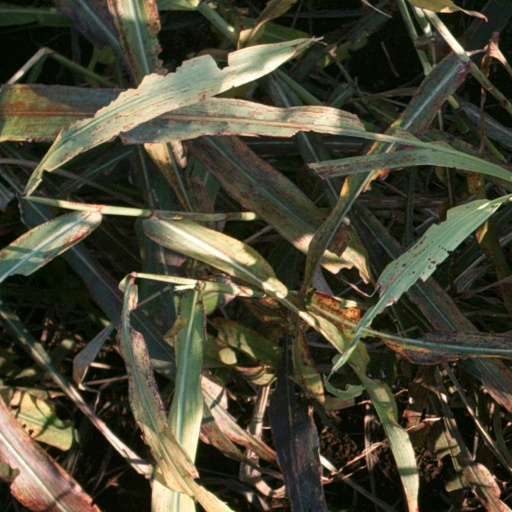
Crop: sorghum